Tel Yokneam

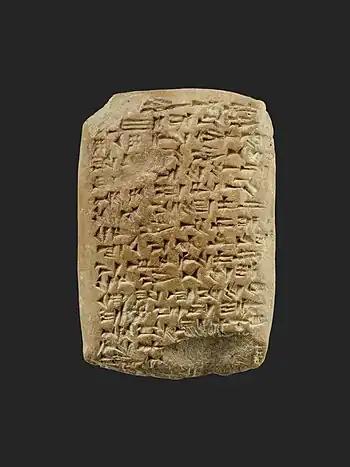
Amarna letter similar to those sent by Bal'u-mehir, supposed king of Yokneam, c. mid-13th century BCE

The city is mentioned as "En-qn'mu" in the list of cities conquered by Pharaoh Thutmose III during his campaign in the 15th century BCE. Archaeological finds confirm that the city was devastated during the early years of the Late Bronze Age (1550–1400 BCE), with subsequent rebuilding after a gap in occupation. A figurine of the Egyptian goddess Hathor from that period was found.